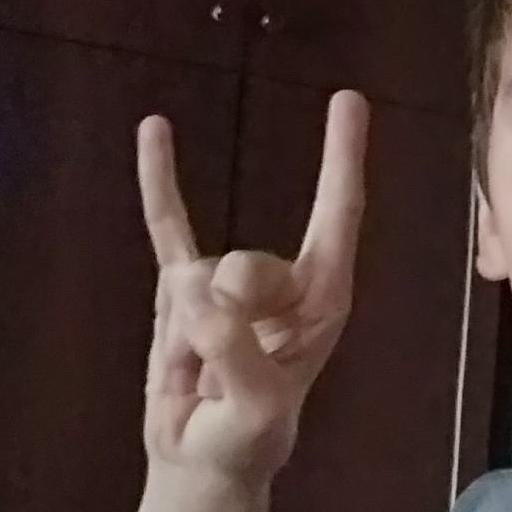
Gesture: rock